Anthracite Fields

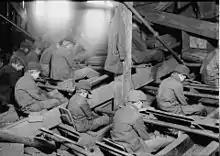
Breaker boys sort coal in an anthracite coal breaker near South Pittston, Pennsylvania, 1911.

"Anthracite Fields" runs about one hour. It combines elements of folk and classical music. Its libretto contains various oral histories, speeches, interviews, advertisements, and other texts from the history of the region.